GOES 10

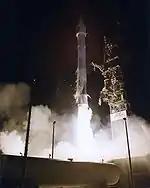
Launch of GOES-K

GOES-K was launched aboard an International Launch Services Atlas I rocket, flying from Launch Complex 36B at the Cape Canaveral Air Force Station. The launch occurred at 05:49 GMT on 25 April. Its launch was the final flight of the Atlas I rocket, which was retired in favour of the modernised Atlas II. At launch, the satellite had a mass of , and an expected operational lifespan of five years. It was built by Space Systems/Loral, based on the LS-1300 satellite bus, and was the third of five GOES-I series satellites to be launched. Following launch, it was positioned in geostationary orbit at a longitude of 105° West for on-orbit testing.